1991–92 Manchester United F.C. season

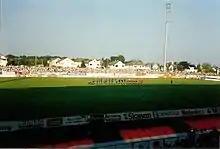
Teams lining out for the preseason game against Viking FK

Five years after becoming manager of Manchester United, Alex Ferguson finally enjoyed much-awaited success at the club. In 1990, he ended his fourth season in charge with FA Cup glory that ended the club's five-year trophy drought, and followed it up a year later with the European Cup Winners' Cup title. He now prepared his squad for an assault on the league title that had not been United's since 1967, when Matt Busby had been manager and the likes of Bobby Charlton, Denis Law and George Best were in the team.